United States involvement in regime change

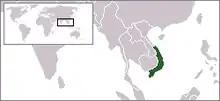
Location of South Vietnam

In the wake of the 1940 invasion, Germany established the Reichskommissariat of Belgium and Northern France to govern Belgium. United States, Canadian, British, and other Allied forces ended the Nazi occupation of most of Belgium in September 1944. The Belgian Government in Exile under Prime Minister Hubert Pierlot returned on 8 September.